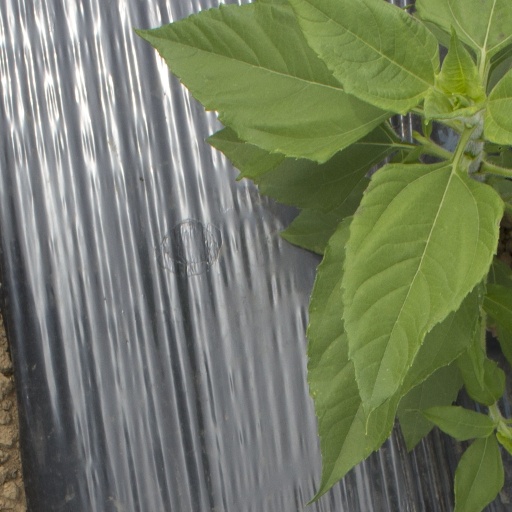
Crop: Jerusalem artichoke